Apollonius Schotte

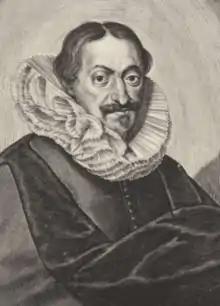
Portrait of Jacob Schotte the elder, in the Rijksmuseum.

Apollonius Schotte (c. 1579 – 1 November 1639) was a Dutch statesman, jurist and poet.